Altoviti

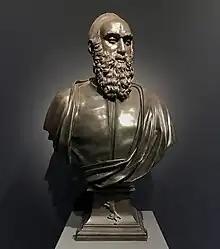
Bust of Bindo Altoviti by Benvenuto Cellini

Antonio Altoviti married his cousin Dianora Altoviti Cybo. Known as "La Papessa" due to the influence she held over her uncle Giambattista Cybo, Pope Innocent VIII, Antonio was made papal Master of the Mint. Like other Florentines banking families who provided loans to the popes in exchange for the rights to papal revenues, the Florentine, and Roman branch of the Altoviti prospected. The family supported the construction of the church of San Giovanni dei Fiorentini and was a driving force behind the Compagnia della Misericordia. Some of the most famous members were Michelangelo and Leonardo da Vinci.